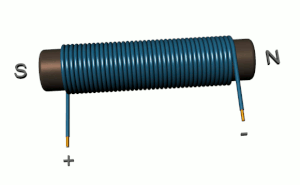
Un électroaimant produit un champ magnétique lorsqu'il est alimenté par un courant électrique : il convertit de l’énergie électrique en énergie magnétique. Il est constitué d’un bobinage et d’une pièce polaire en matériau ferromagnétique doux appelé cœur magnétique qui canalise les lignes de champ magnétique. Les électroaimants sont très largement utilisés dans l’industrie.